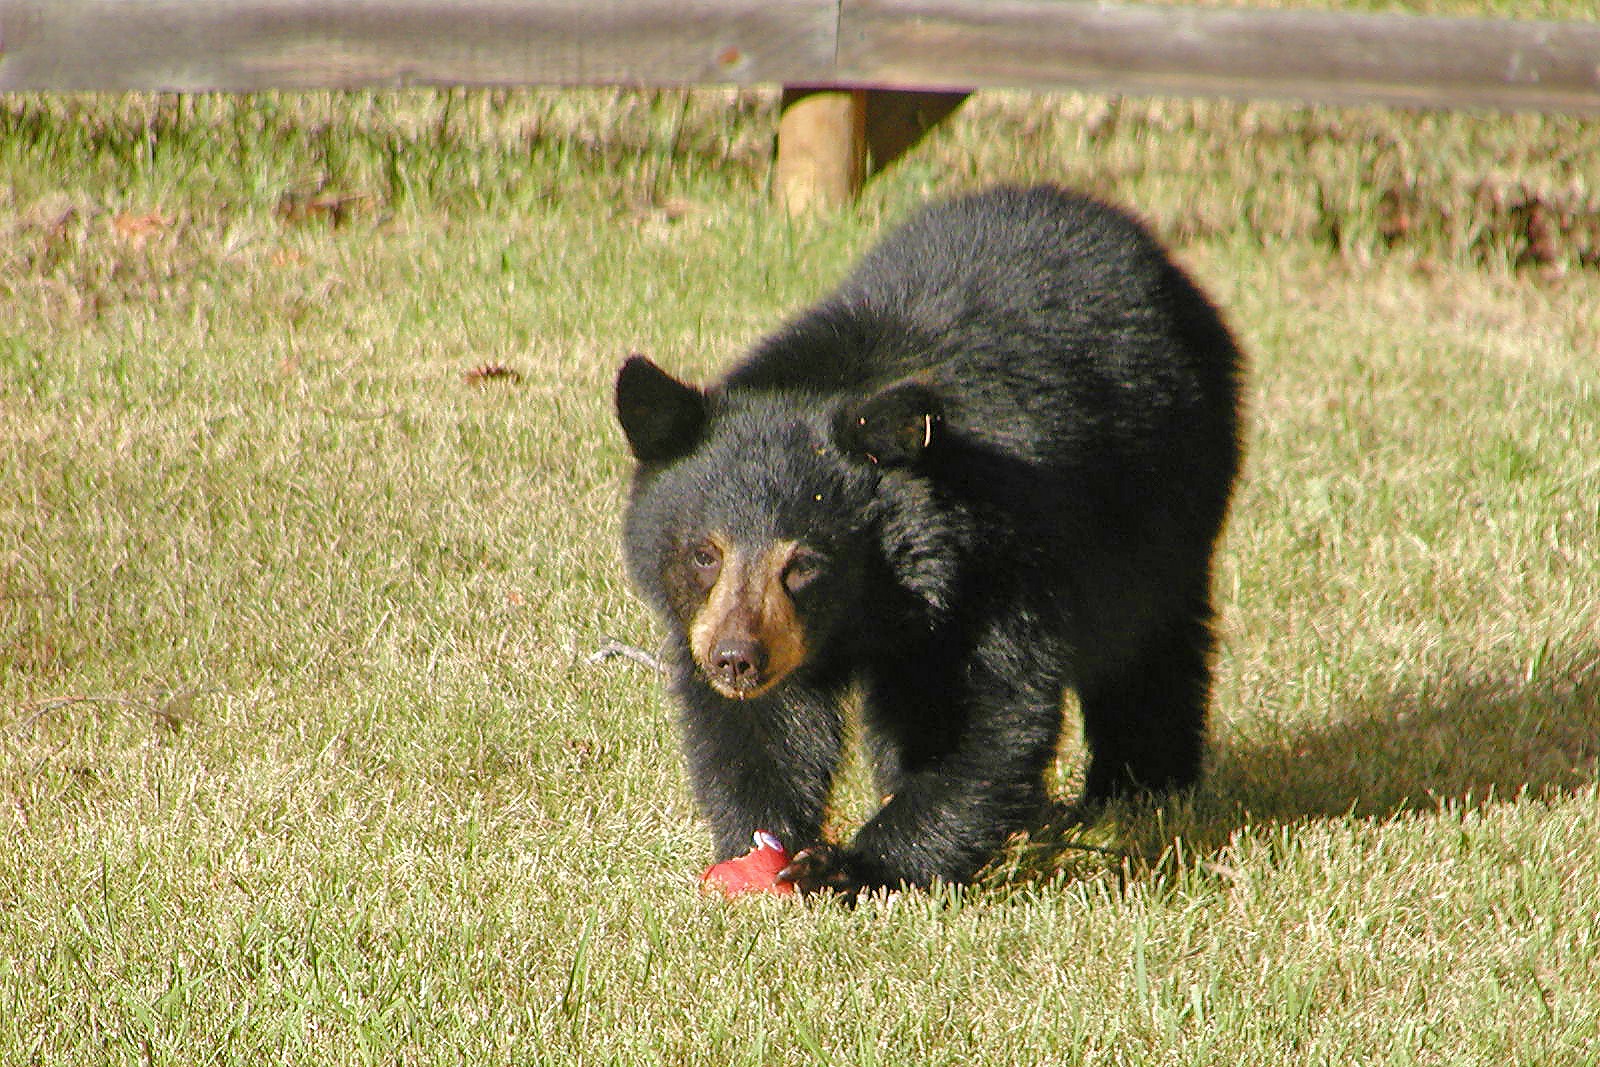
nature, outdoor, wilderness, animal, bear, wildlife, wild, fur, young, natural, mammal, fauna, life, brown bear, zoology, vertebrate, creature, species, undomesticated, grizzly bear, dog breed group, american black bear